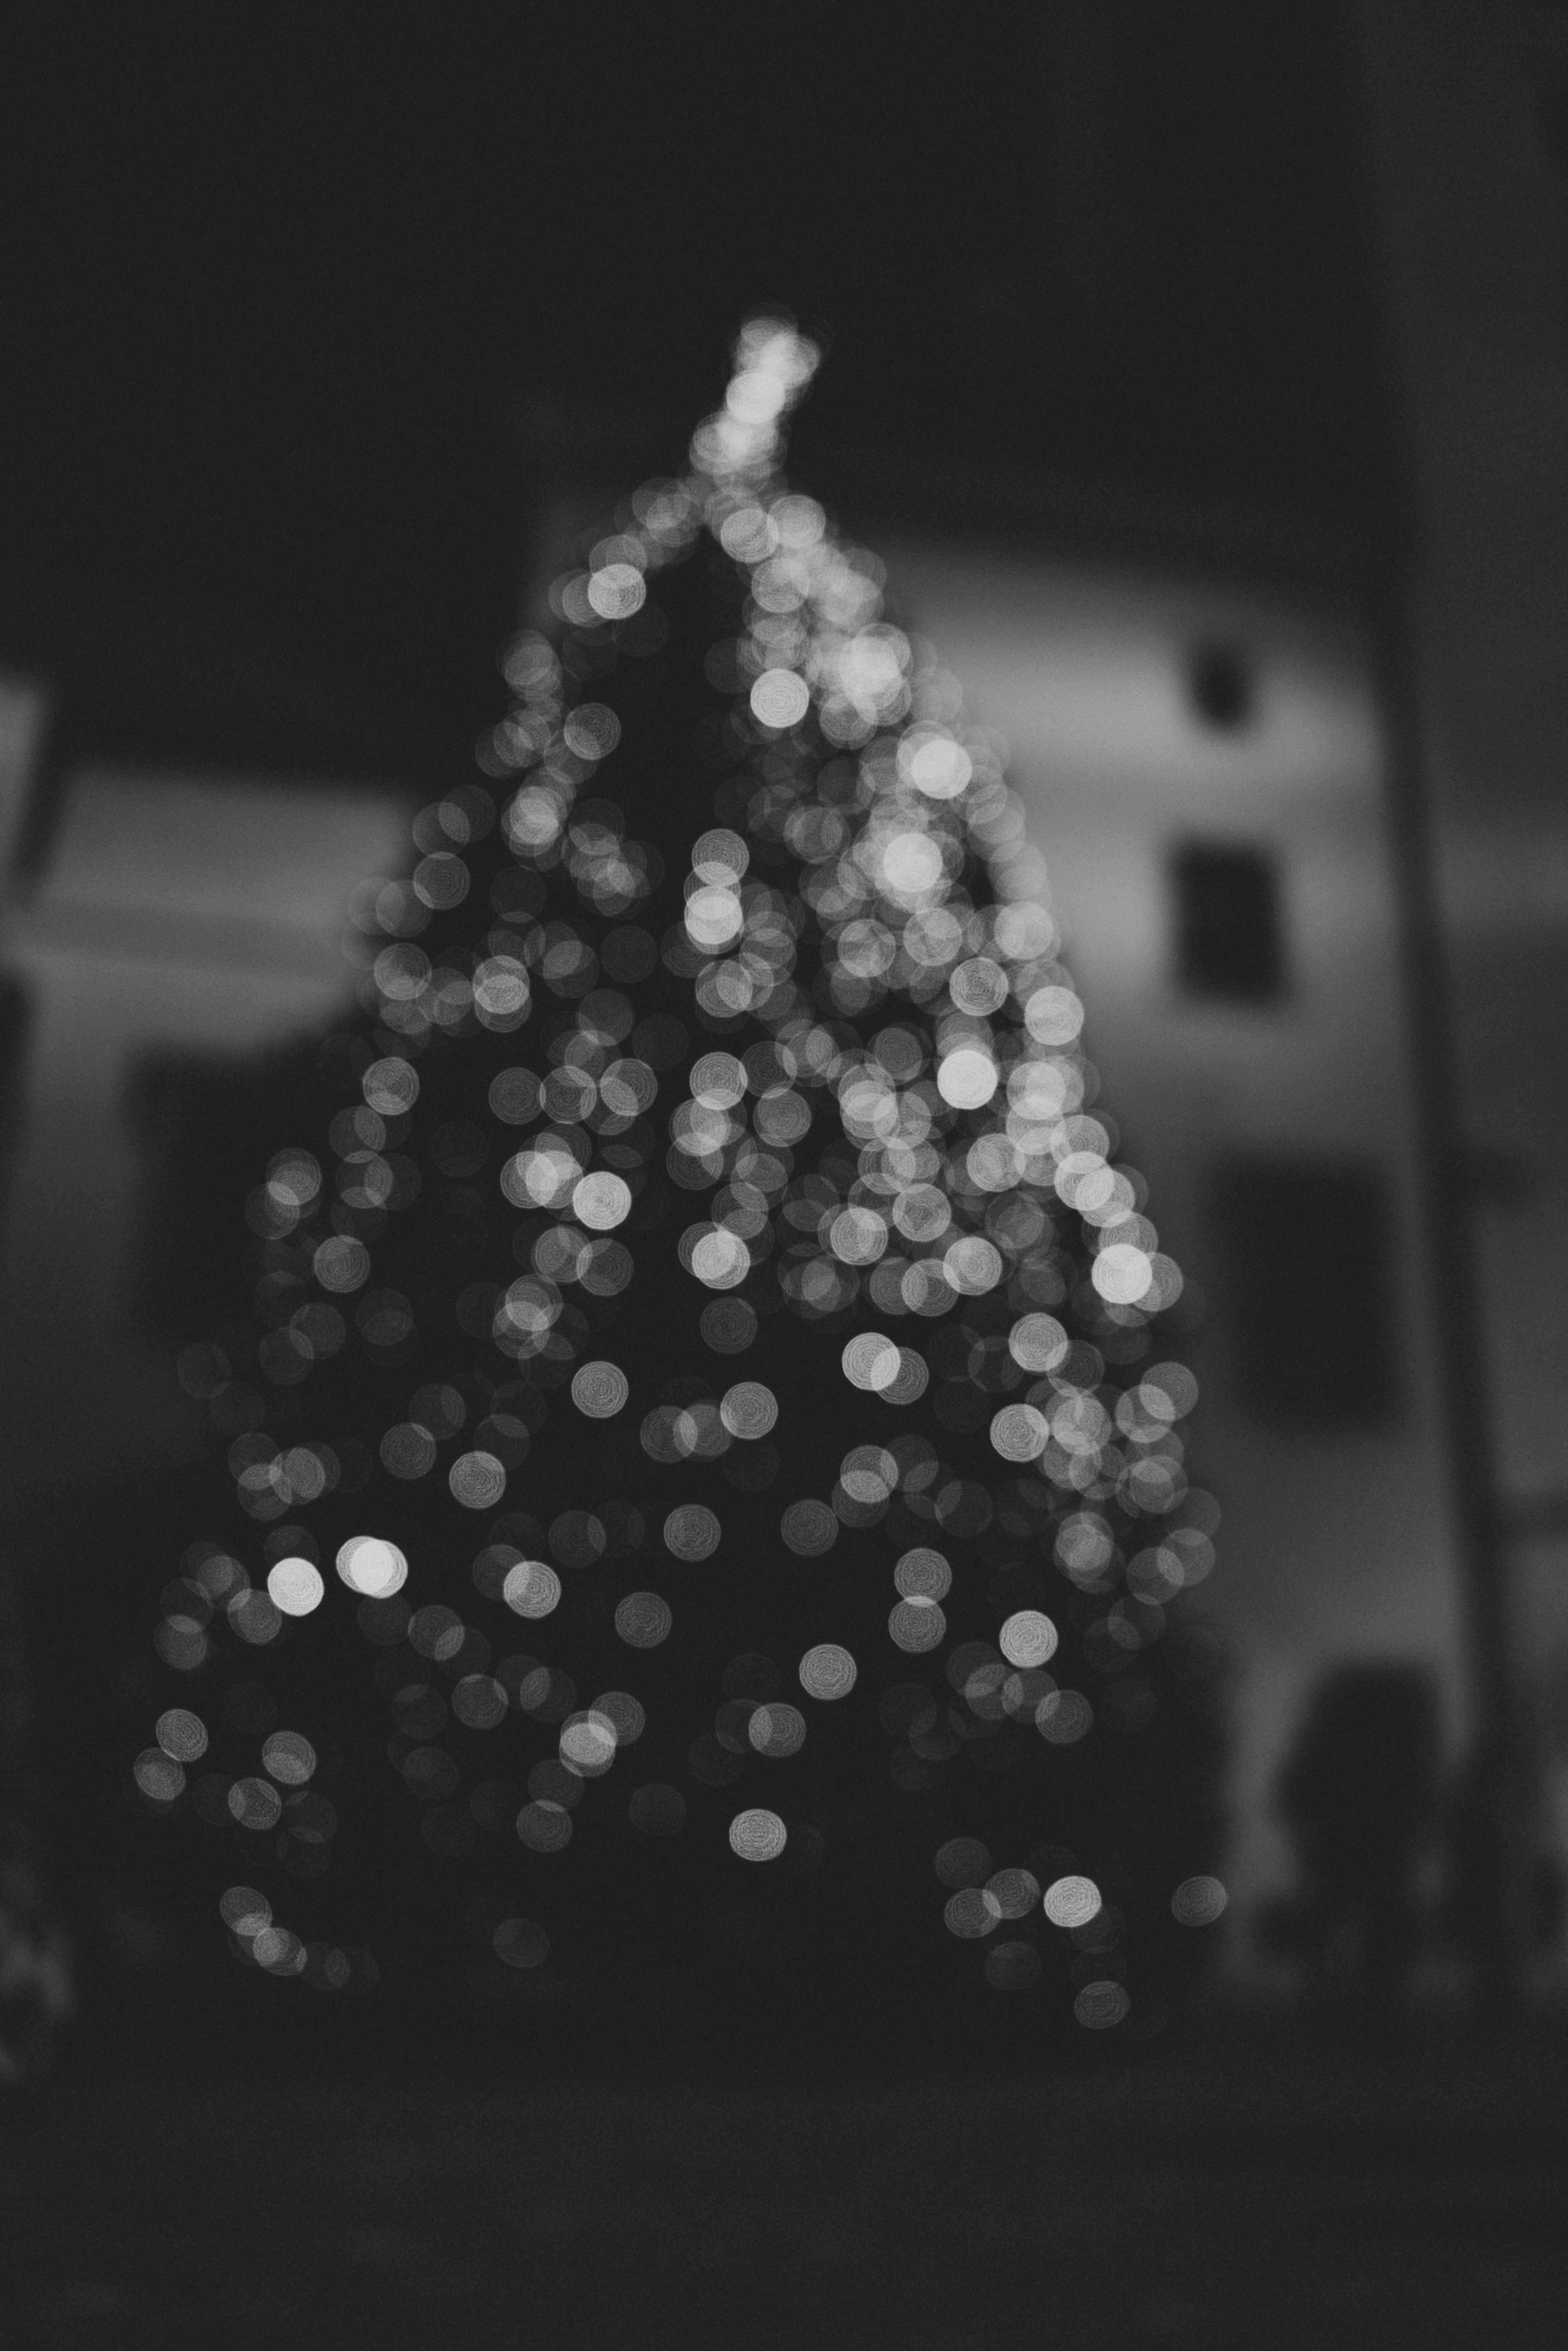
tree, winter, light, bokeh, black and white, white, night, photography, flower, europe, darkness, black, monochrome, christmas, lighting, advent, art, mono, europa, germany, deutschland, kunst, upper, xmas, shape, weihnachten, weihnachtsbaum, monochrom, regensburg, winterzeit, oberpfalz, pallatinate, macro photography, monochrome photography